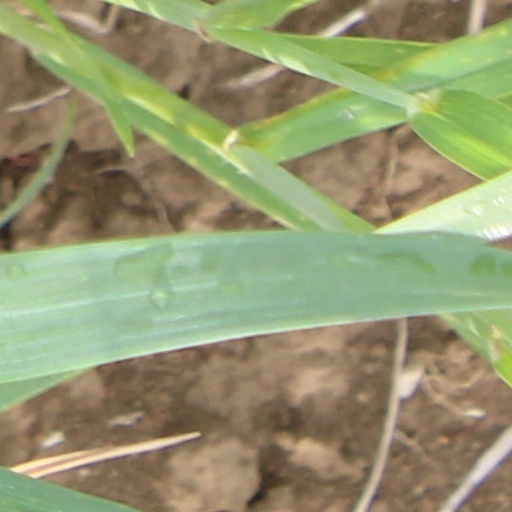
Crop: wheat